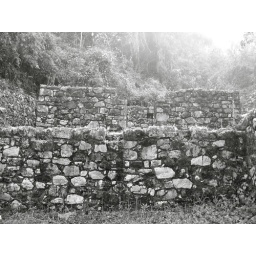
Ruins in cloud forest